Vuna Takitakimālohi

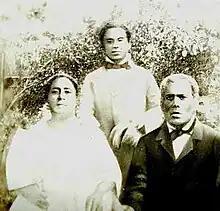
Prince Vuna and his parents

Siaosi Vuna Takitakimālohi (c. 1844 – January 1862) was a Prince of Tonga, the only legitimate son and heir to King George Tupou I.